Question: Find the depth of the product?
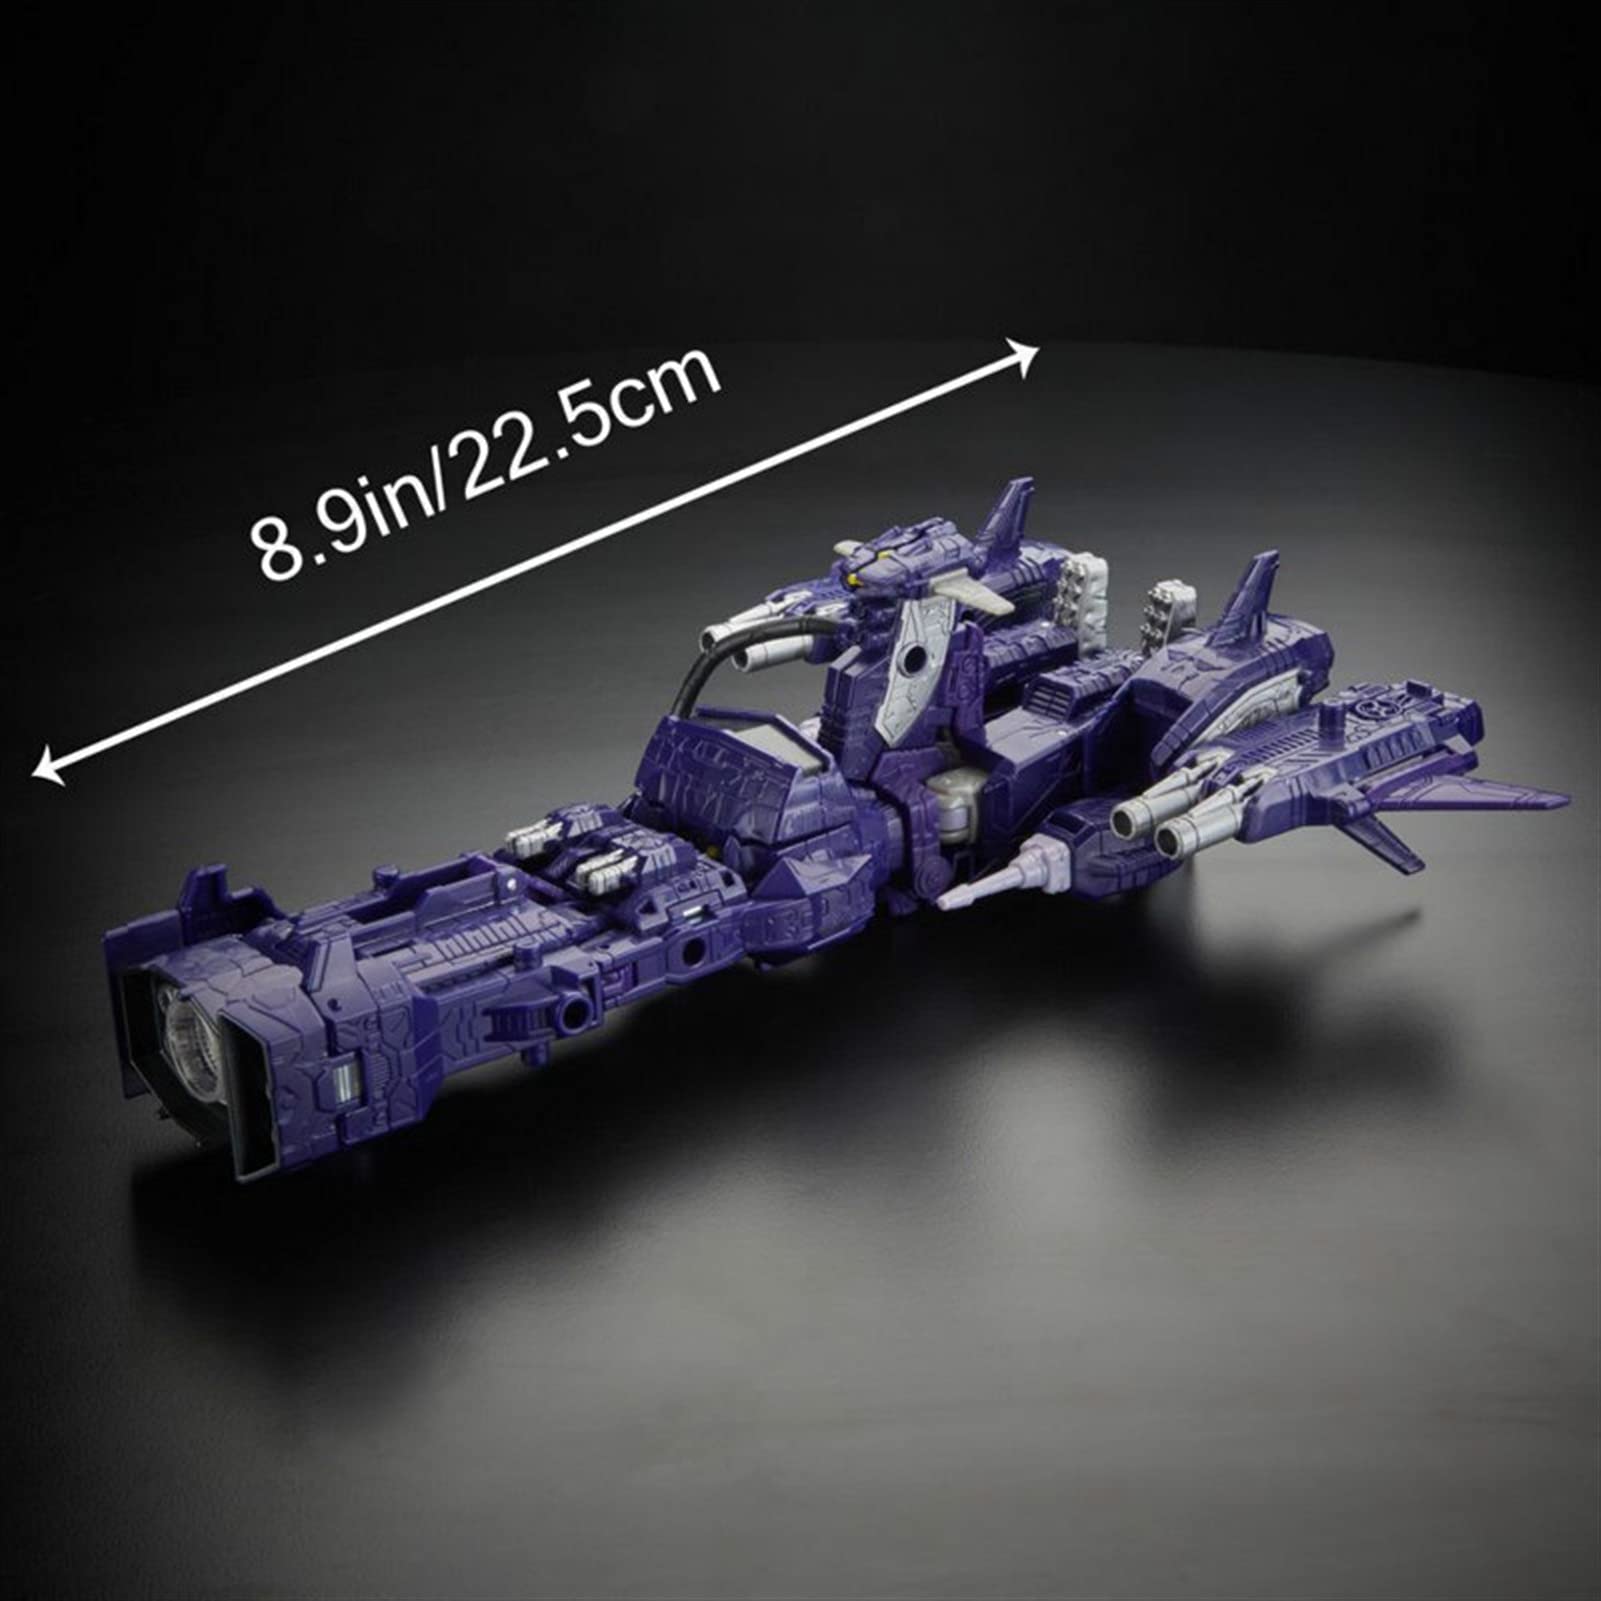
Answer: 22.5 centimetre